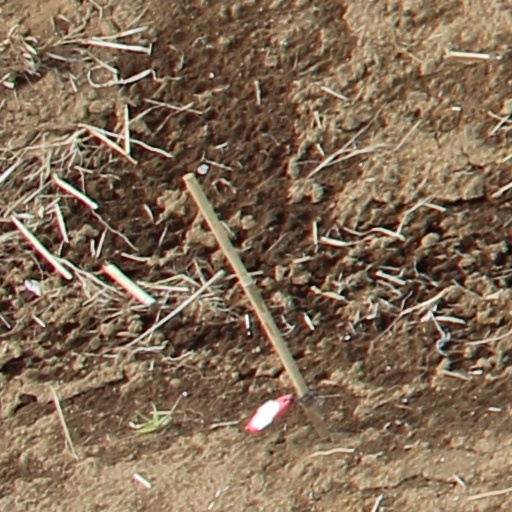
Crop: wheat